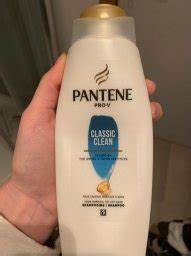
Label: plastic